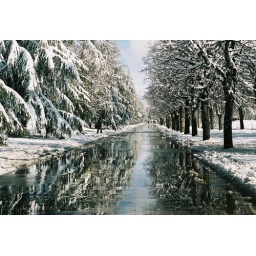
This is a road not a canal! Towards the bottom left,-hand corner, a white line is just visible below the surface water...